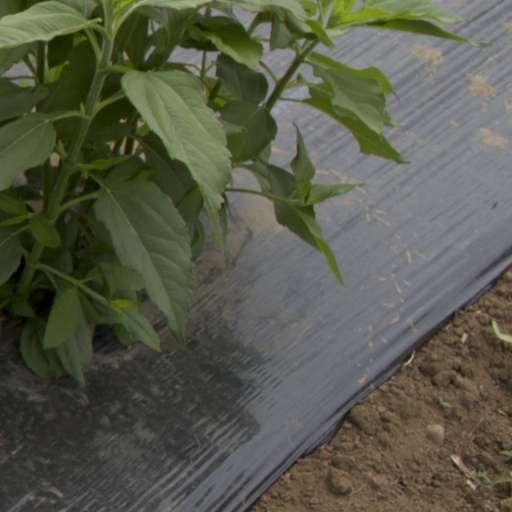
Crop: Jerusalem artichoke